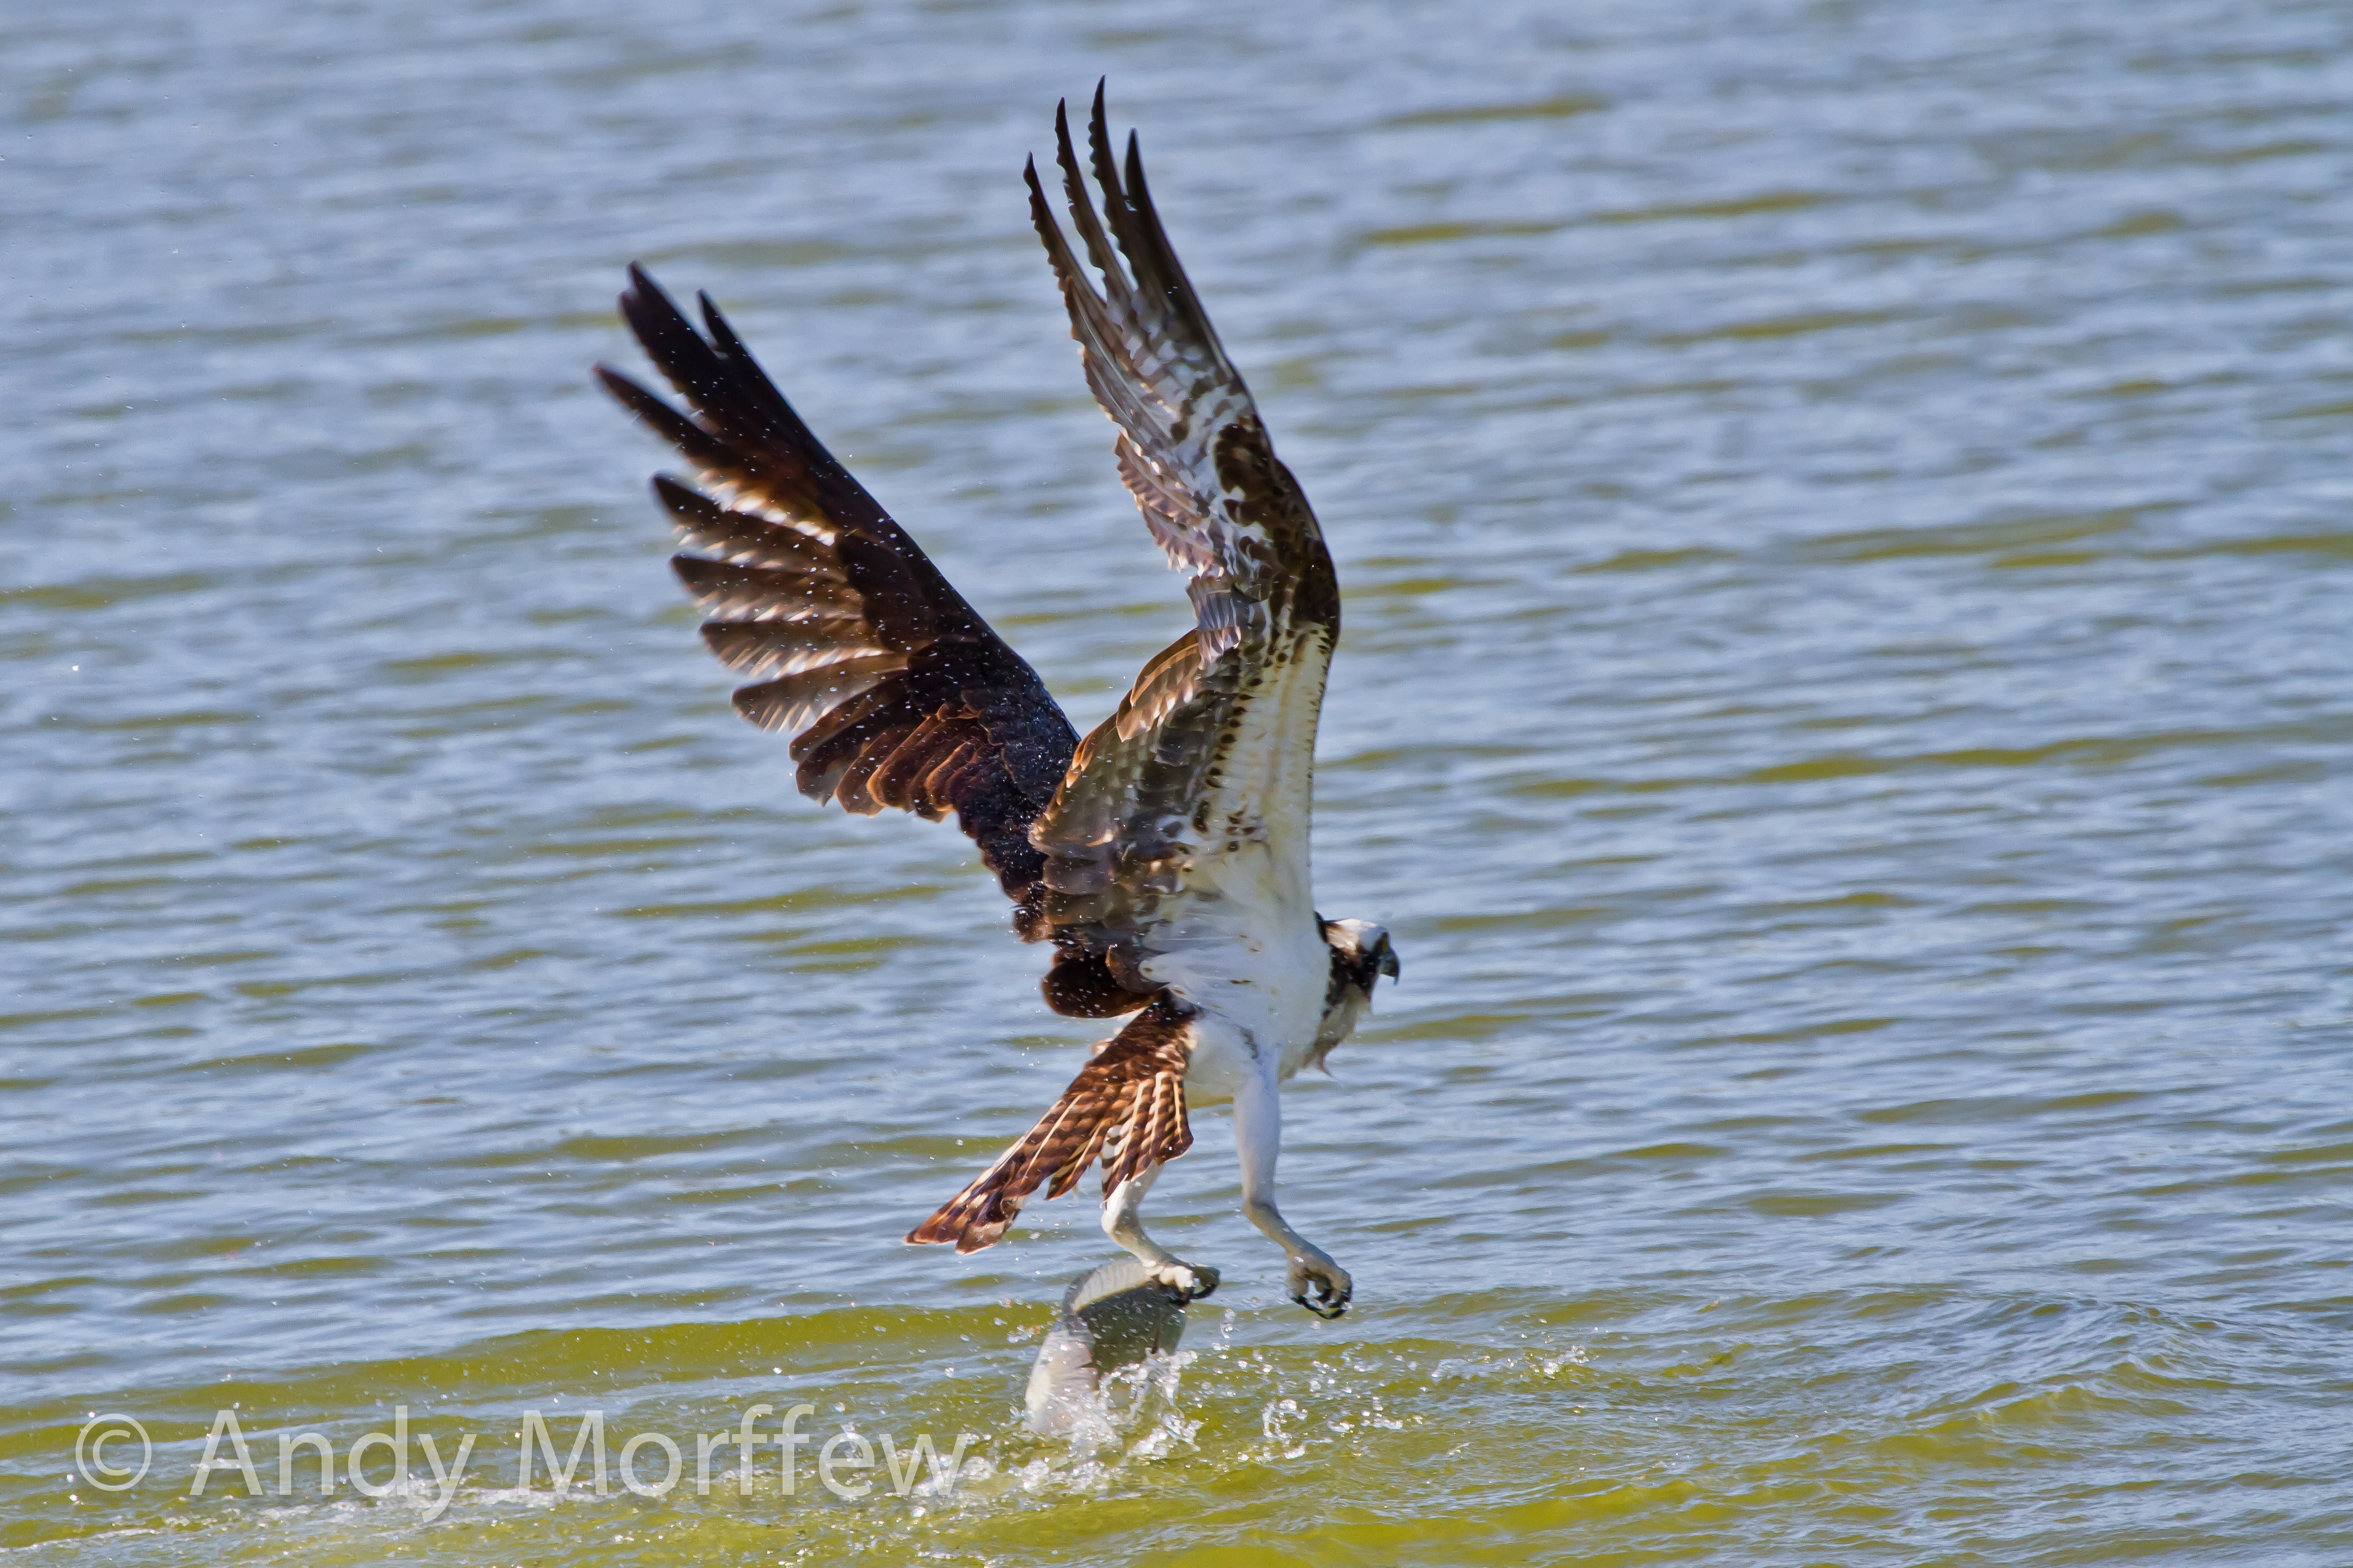
bird, wing, wildlife, beak, fish, fauna, vertebrate, blinkagain, osprey, capture, birdperfect, florida, shorebird, bif, andymorffew, morffew, naturethroughthelens, naples, specanimal, takeoff, youremine